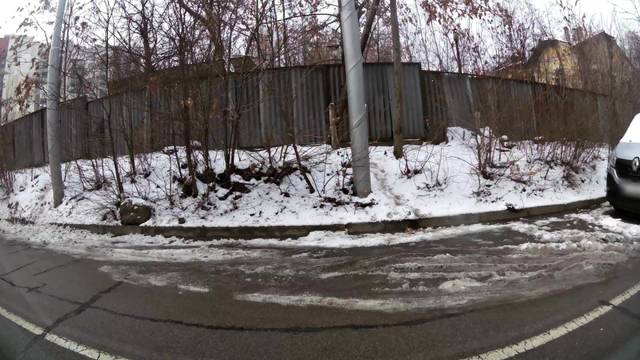
Region: Bulgaria
Coordinates: 42.711, 23.309